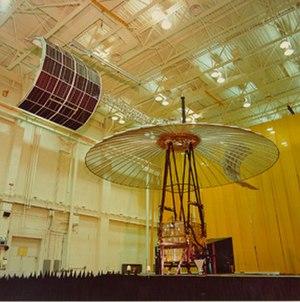
ATS-6, était un satellite expérimental de la NASA, construit par Fairchild Space and Electronics Division lancé le 30 mai 1974, et en fin de vie en juillet 1979. Ce fut le premier satellite géostationnaire stabilisé 3-axes, le premier satellite de télévision directe. Au moment de son lancement, c'était le plus puissant satellite de télécommunications. Ce satellite embarquait pas moins de 23 expériences différentes, dans les domaines de la transmission, de la propagation, de la physique des particules et de la météorologie. Entre autres innovations, il comportait une antenne déployable de 9 mètres de diamètre, ainsi qu'un système de propulsion électrique. Il comportait également un radiomètre, précurseur des instruments de météorologie embarqués sur satellite.